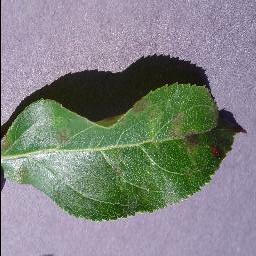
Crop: apple
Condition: scab